Island platform

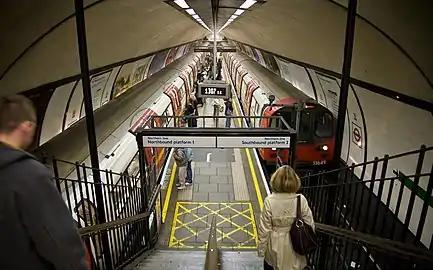
Clapham Common station on the London Underground's Northern line

A common configuration in busy locations on high speed lines is a pair of island platforms, with slower trains diverging from the main line (or using a separate level on the railway's right-of-way) so that the main line tracks remain straight. High-speed trains can therefore pass straight through the station, while slow trains pass around the platforms (such as at Kent House in London). This arrangement also allows the station to serve as a point where slow trains can be passed by faster trains. A variation at some stations is to have the slow and fast pairs of tracks each served by island platforms (as is common on the New York City Subway; the Broad Street Line of Philadelphia; and the Chicago Transit Authority's Red and Purple lines).